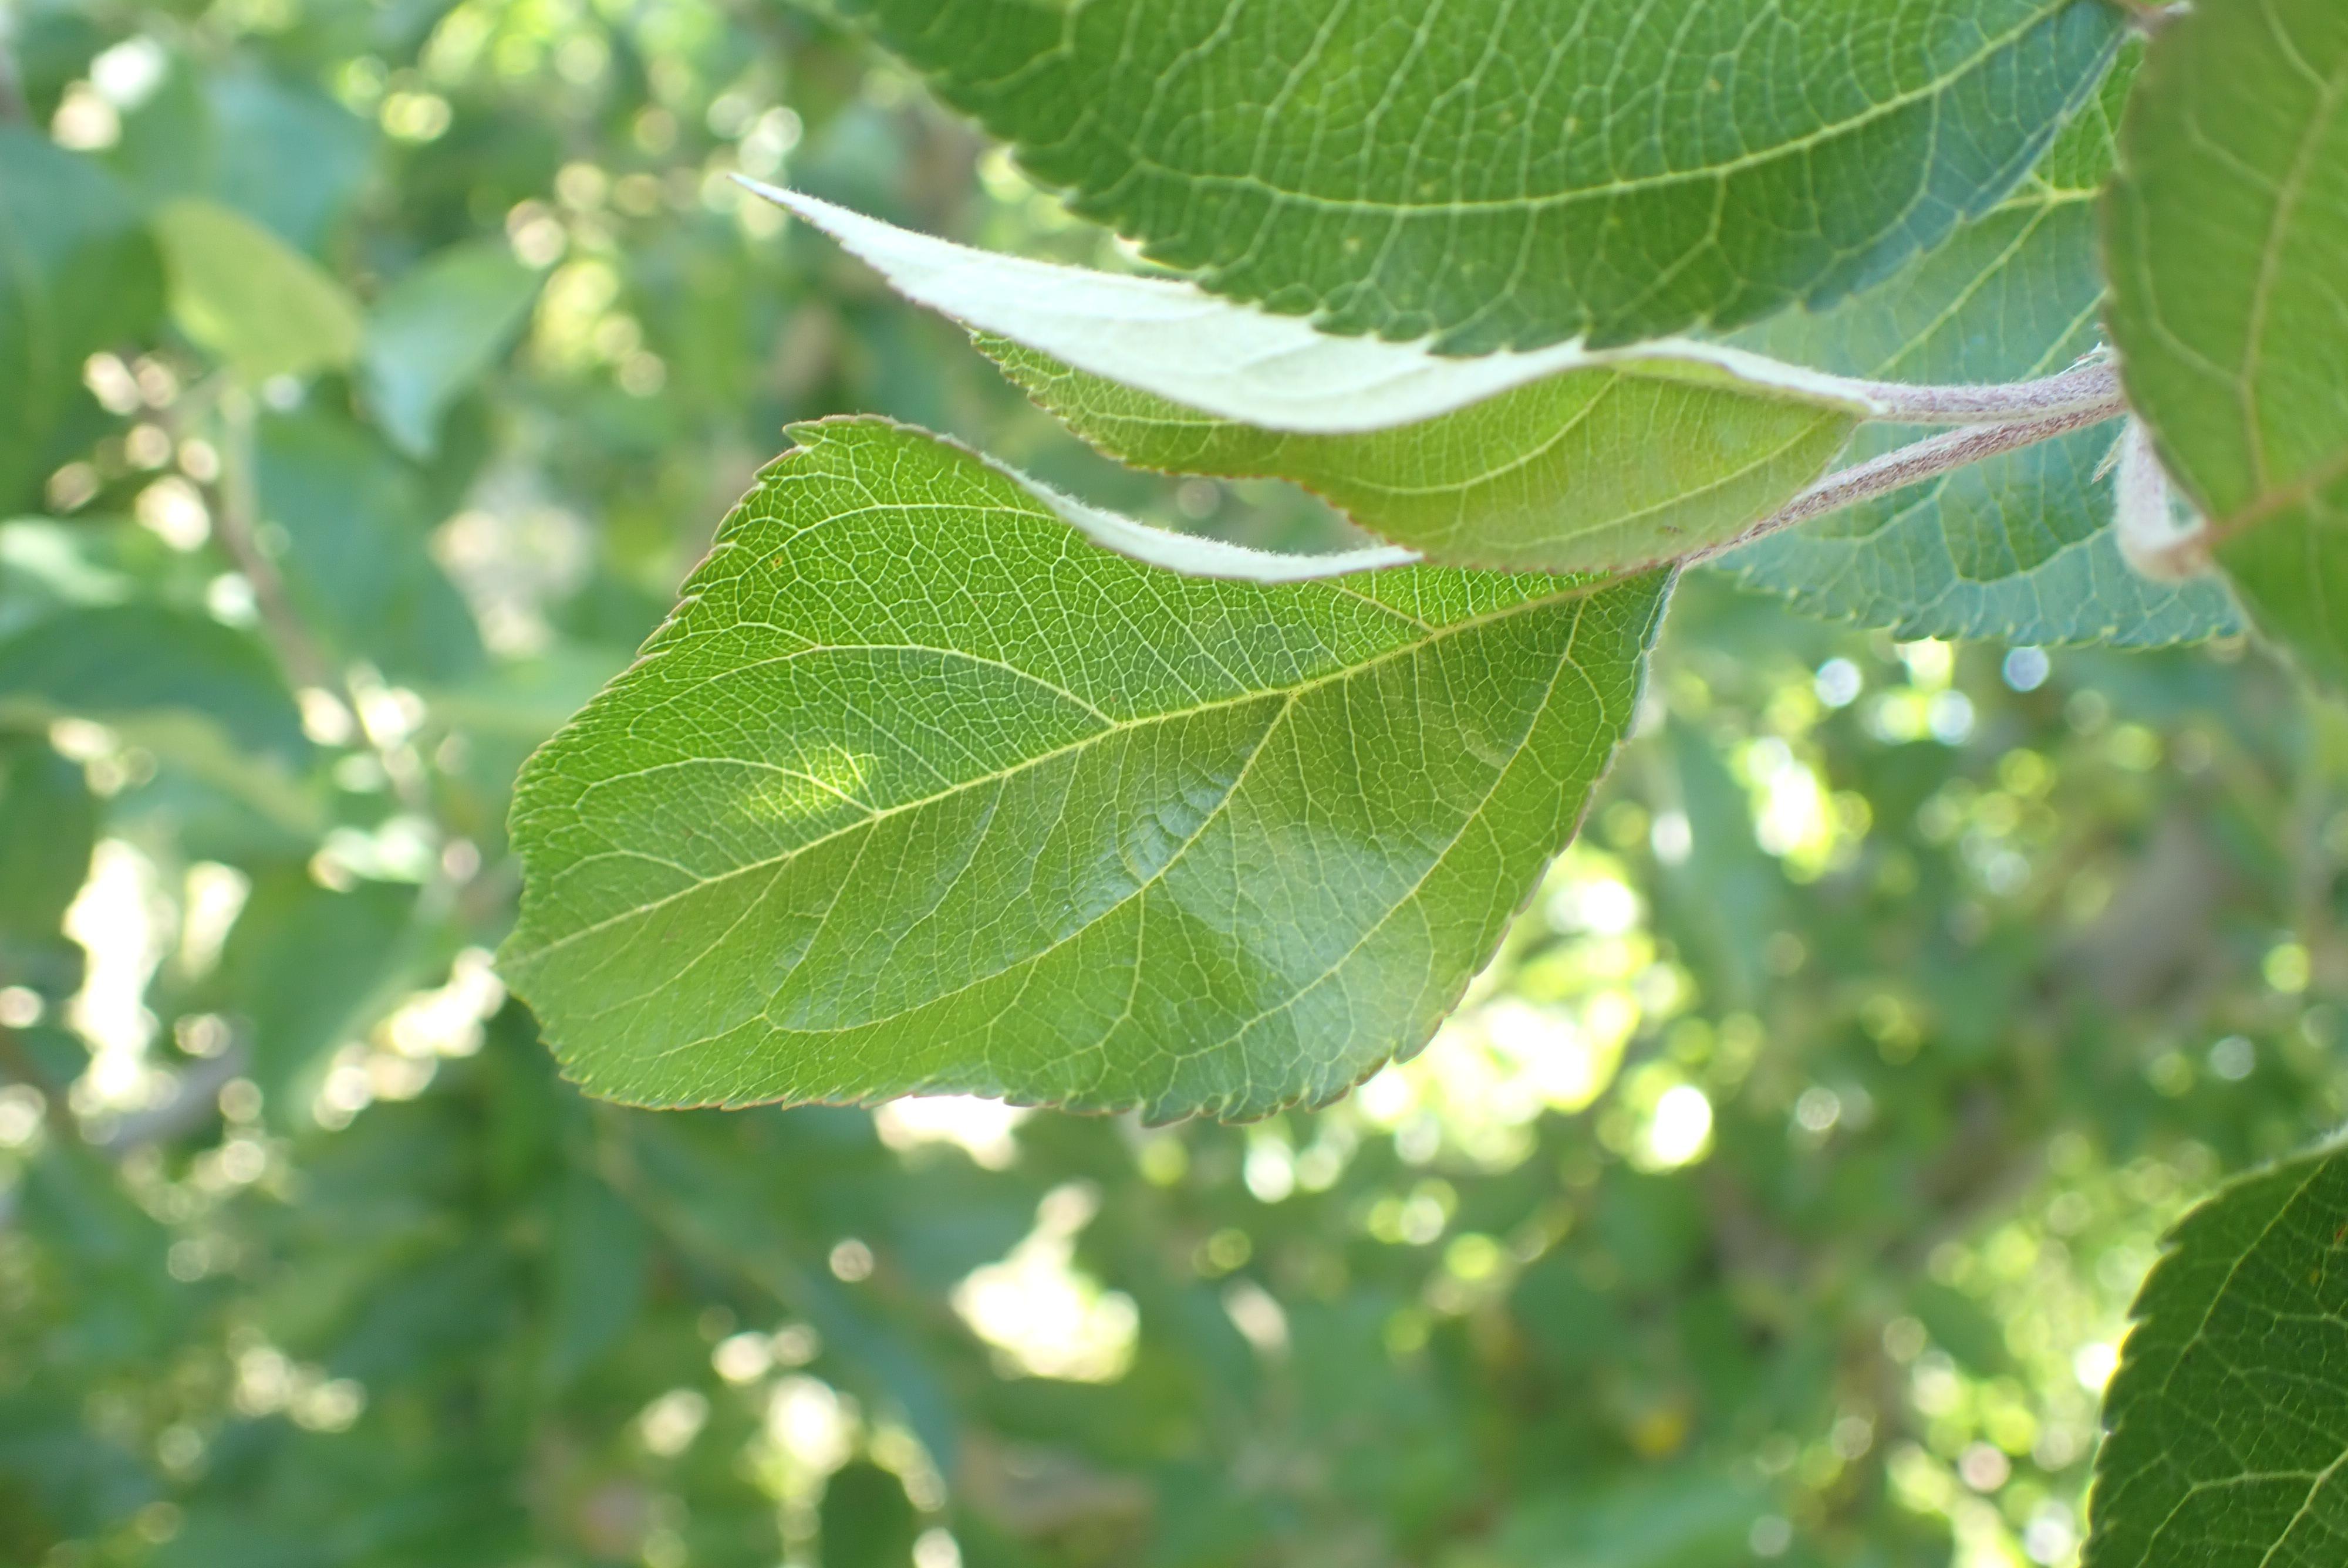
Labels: healthy